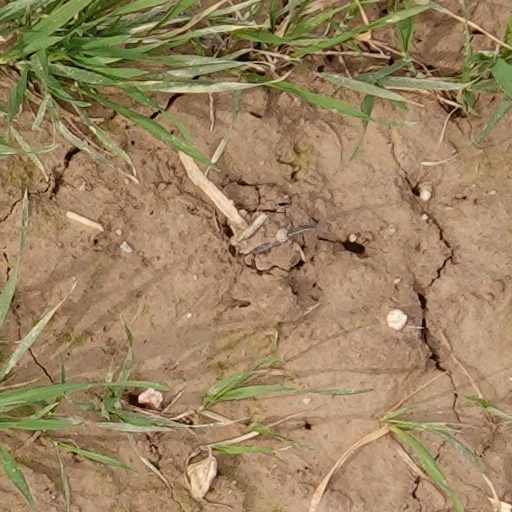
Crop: wheat